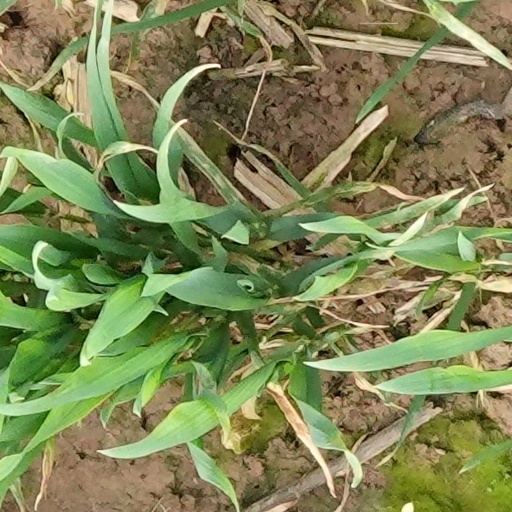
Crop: wheat